Political debates about the United States federal budget

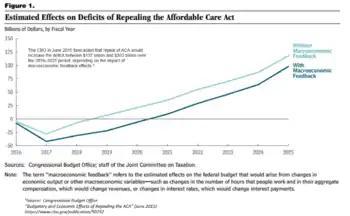
CBO estimated in June 2015 that repeal of ACA would increase the deficit between $137 and $353 billion over the 2016–2025 period, depending on the impact of macroeconomic feedback effects.

A major debate during the latter half of 2012 was whether or not to allow a series of scheduled tax cut expirations and spending cuts to take effect. The impact of these changes was referred to as the "fiscal cliff." The CBO estimated in May 2012 that without legislative changes this would: